Passaleão incident

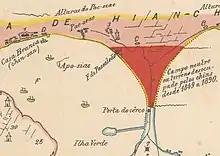
Old map of Macau, showing the Passaleão fort and Barrier Gate (Portas do Cerco)

In the aftermath of the assassination, sensing Portuguese weakness, the Chinese moved troops closer to the city. On 25 August, the guns of the imperial fort of Latashi (拉塔石), known to the Portuguese as Passaleão, about one mile north of the city, opened fire on the walls of Macau. The field artillery and naval guns of the Portuguese returned fire, but could do little damage to the Chinese fort. With about 400 men and 20 cannons, the Chinese greatly outnumbered and outgunned the Portuguese garrison. In this situation, Vicente Nicolau de Mesquita, an artillery sub-lieutenant, volunteered to lead an attack on Baishaling with a company of about thirty-six men and a howitzer. The howitzer got off only one shot before its carriage broke down, but the shell caused a panic among the Chinese troops. Mesquita then led a charge, and the surprised Chinese broke and ran. Now in control of the fort but unable to hold it, Mesquita had the guns spiked and exploded the powder magazines. One Portuguese was wounded and about 15 Chinese were killed. Although Mesquita was treated as a hero in the twentieth century, both in Portugal and in Macau, he was not immediately recognised for the valour of his actions.